Aleksandar Stamboliyski

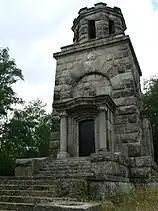
Mausoleum of Stamboliyski near Slavovitsa

As important as the overthrow of Stambolyiski was for Bulgaria, the refusal of the Communist Party of Bulgaria to unite with the Stamboliyski's Agrarians had important ideological consequences for the young Soviet Russia next door. The passivity of the Bulgarian Communists during the June 9 coup in 1923 was bitterly disappointing to nearly all factions within the Russian government and the Bolshevik Party. Stalin, who, by 1923, was gathering power in the absence of Lenin in the leadership of the new Soviet Russian government, had sought close relations with the Stamboliyski government. The Soviet government sought a means to break the ring of isolation that the western powers had erected around the new Soviet nation. Accordingly, following the Russian example, Russian Communists were strongly of the opinion that the Communists in Bulgaria should aid and support what they viewed as "the liberal petty bourgeoisie" —in the form of Stamboliyski's Agrarian Party as a means to advance the interests of the workers in Bulgaria. Indeed, this was the thinking of the Fourth Congress of the Communist International which was held in Moscow in November, 1922. At the Fourth Congress, delegates instructed the Bulgarians to support the Stamboliyski government. Yet in the 1923 coup of Alexander Tsankov in June, 1923, the Bulgarian Communist Party refused to come to the aid of Stamboliyski and following the coup the Communist Party was forced "underground" by the Tsankovist Terror that followed the coup. The Communist International then "ordered" the Bulgarian Communist Party to redress this error of passivity in the face of the successful coup. Accordingly, the Bulgarian Communist Party denied that they had suffered a defeat in the June coup and rose in a hastily arranged uprising in September 1923. This uprising however was quickly defeated by the Tsankov government.